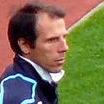
Age: 42